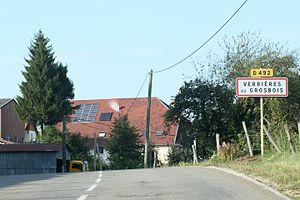
Entrée de Verrières-du-Grosbois (Doubs).
Verrières-du-Grosbois est une ancienne commune française située dans le département du Doubs en région Bourgogne-Franche-Comté.